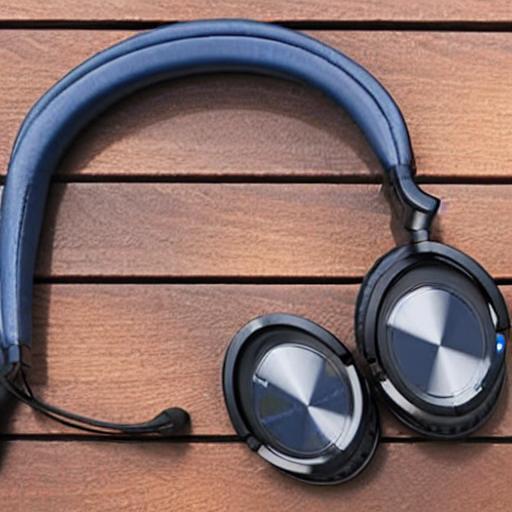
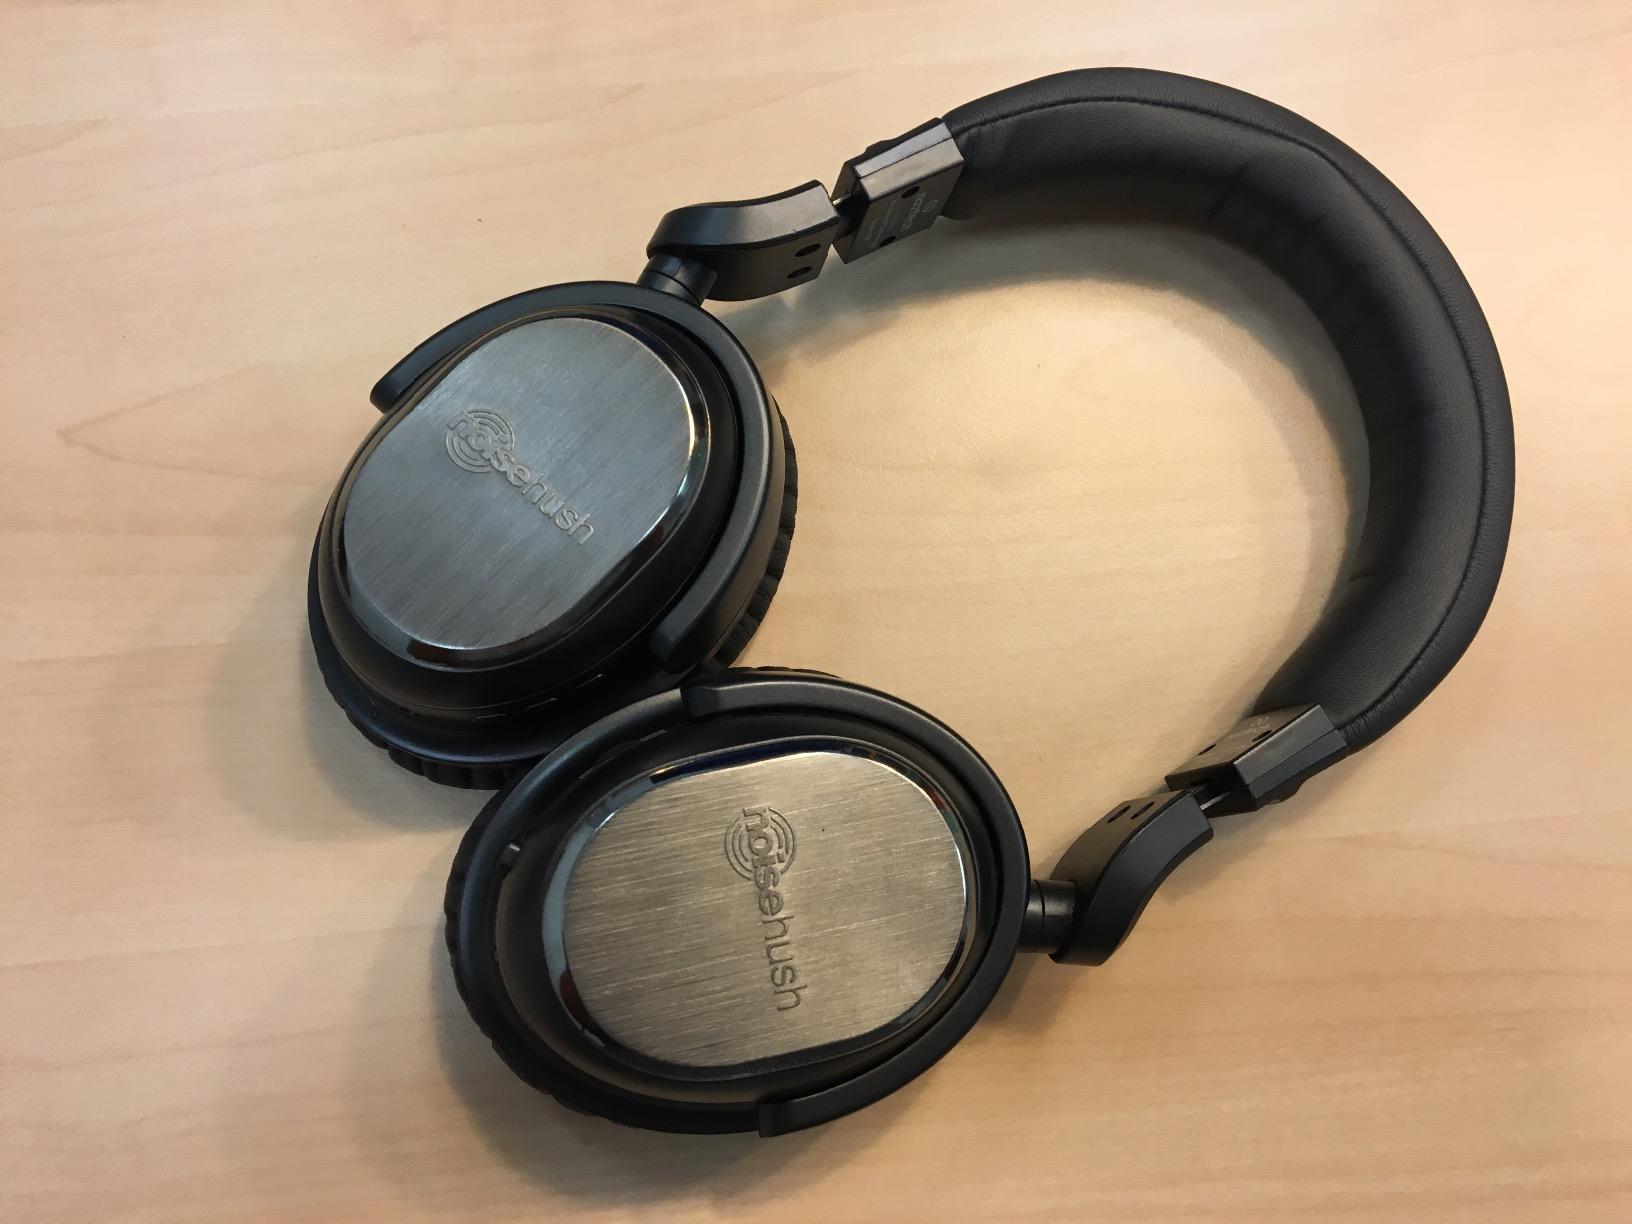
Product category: headphones
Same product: no